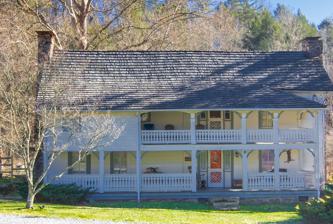
Building: Joseph P. Eller House
Country: United States of America
Year built: 1880
Historic house in North Carolina, United States United States historic place Joseph P. Eller House U.S. National Register of Historic Places Show map of North Carolina Show map of the United States Location 494 Clarks' Chapel Rd., Weaverville, North Carolina Coordinates 35°43′51″N 82°34′20″W / 35.73083°N 82.57222°W / 35.73083; -82.57222 Area 6.5 acres (2.6 ha) Built c. 1880 ( 1880 ) Architectural style I-house NRHP reference No. 04000826 Added to NRHP August 11, 2004 The Joseph P. Eller House is a historic home located at Weaverville , Buncombe County, North Carolina . It was built about 1880, and is a two-story, frame I-house dwelling. It consists of a two-story main block with two-story portico and two-story rear ell.  Also on the property are a contributing spring house and barn. It was listed on the National Register of Historic Places in 2004. References